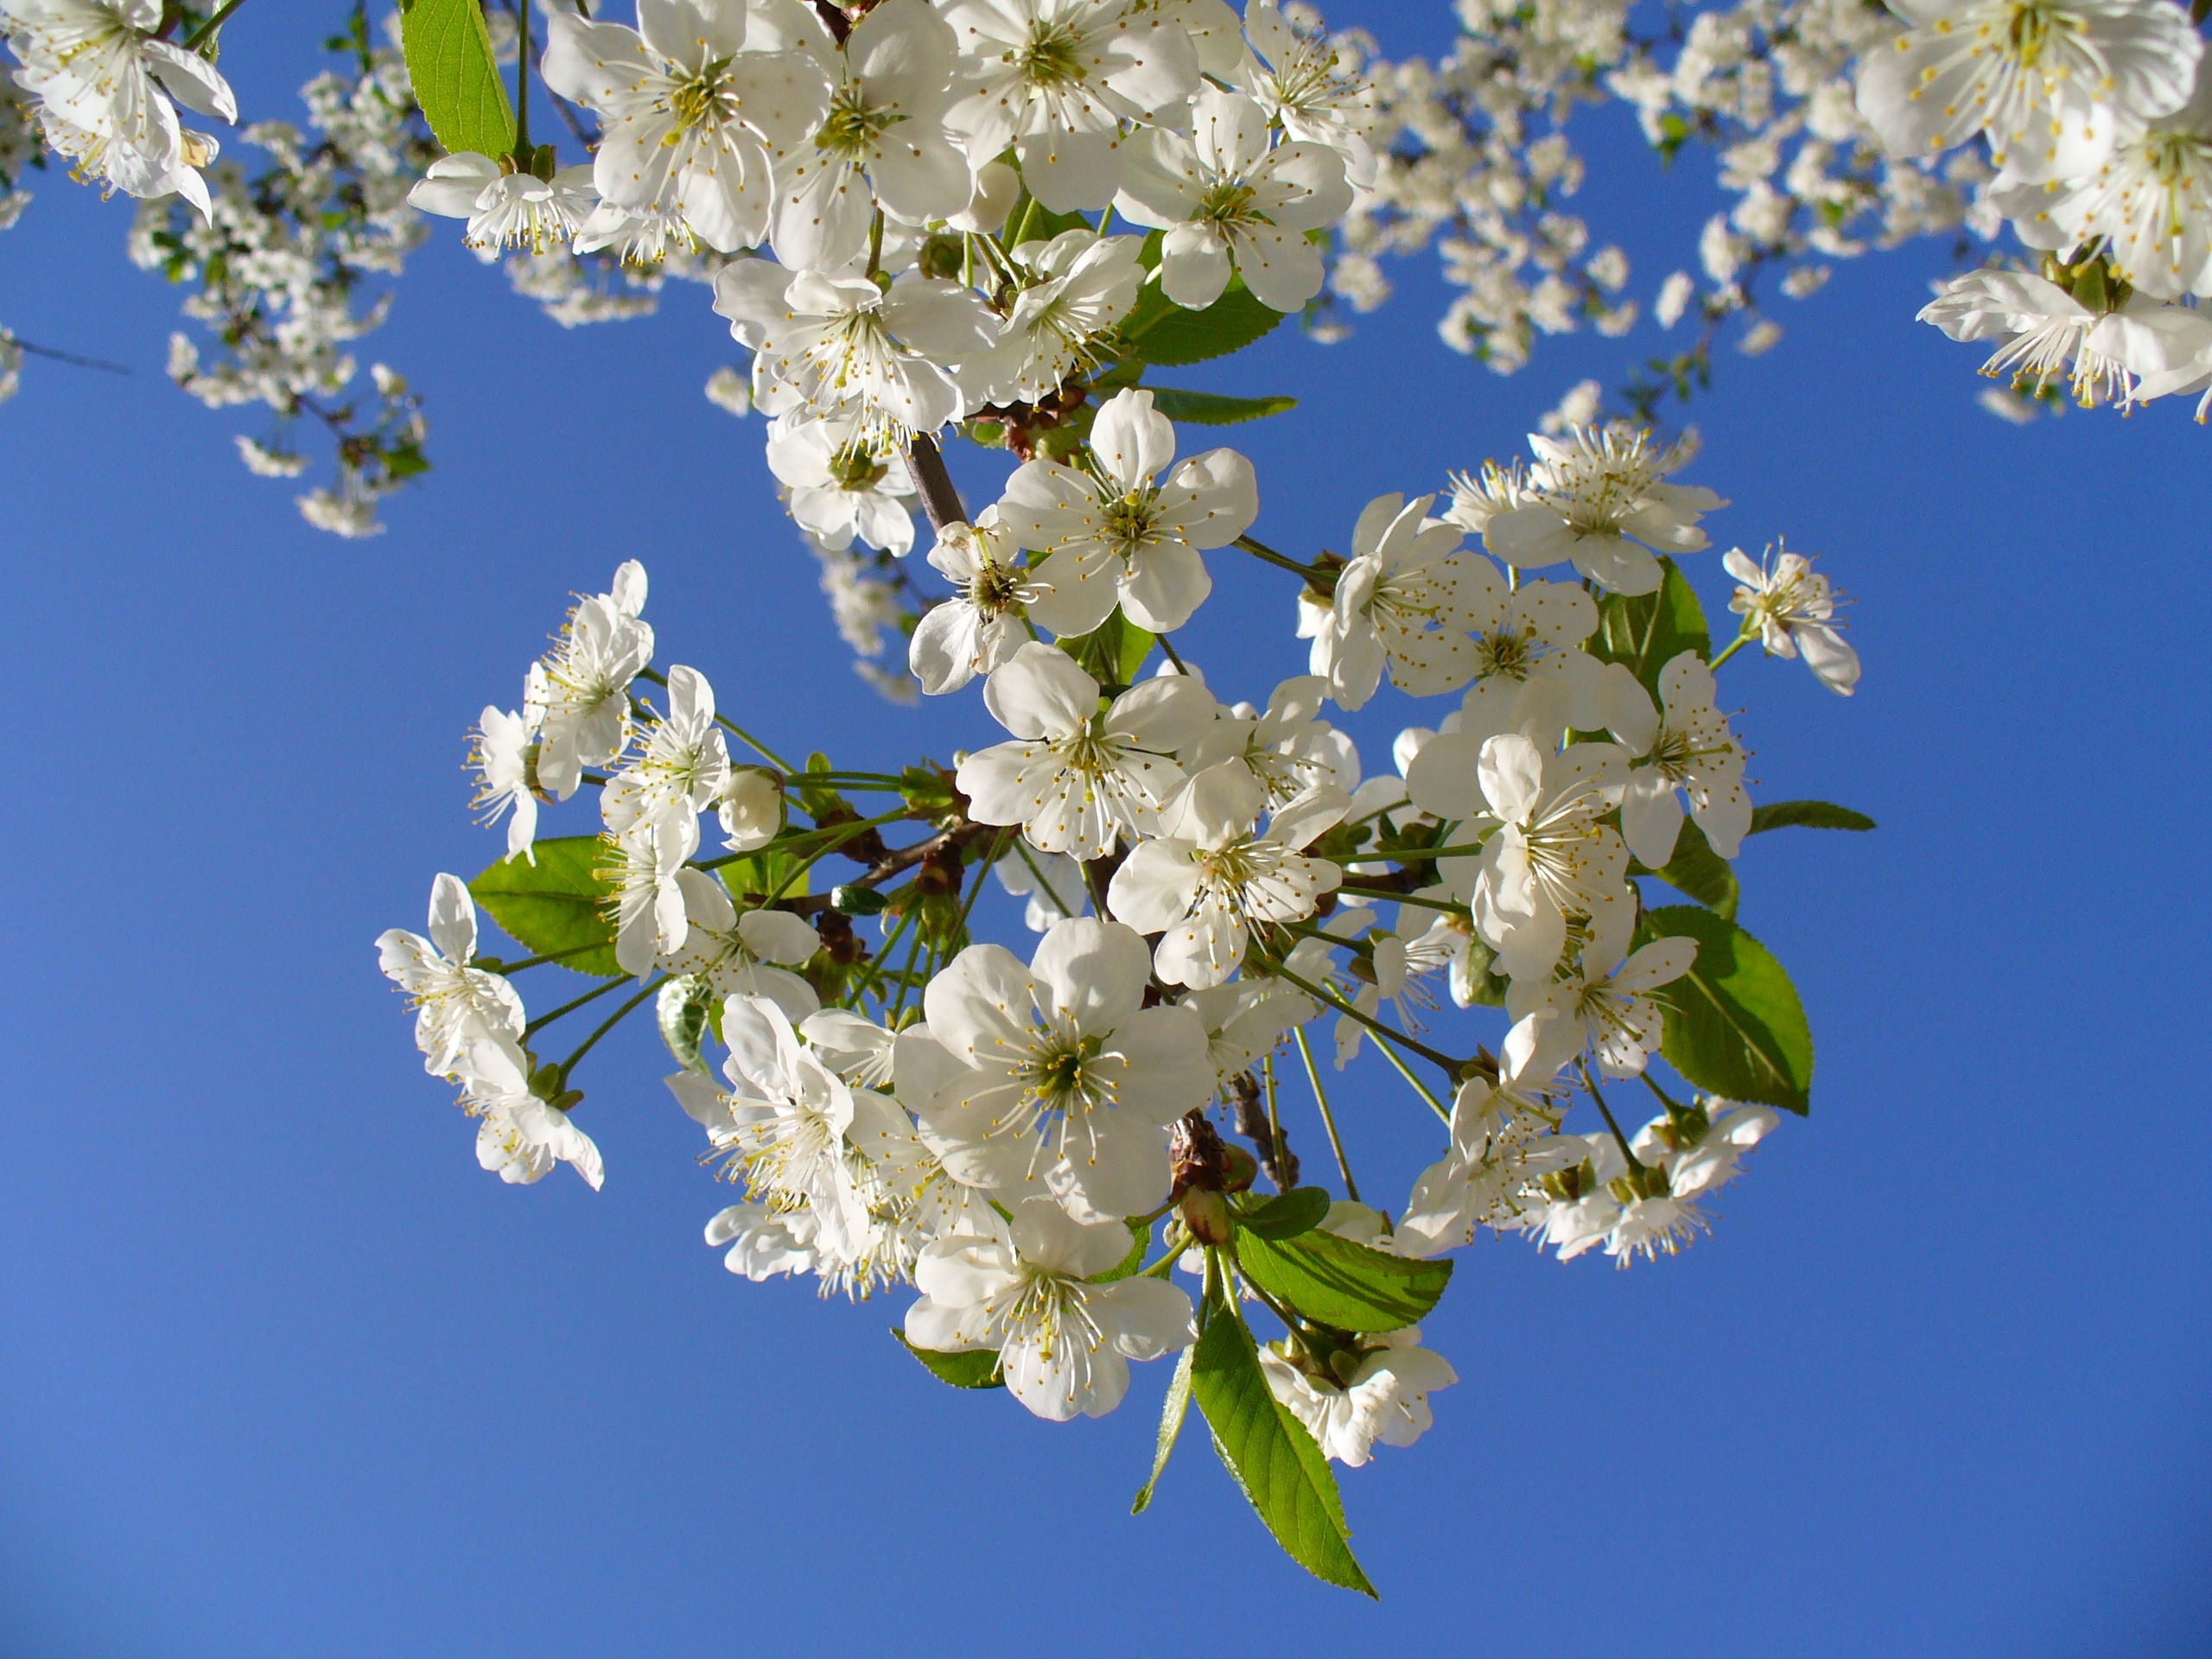
tree, nature, branch, blossom, plant, sky, flower, summer, food, spring, produce, macro, botany, blooming, flora, cherry blossom, plants, flowers, close up, outside, clouds, petals, blossoms, beautiful, flowering plant, cherry tree, land plant